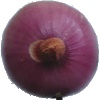
Label: Onion Red Peeled 1